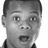
Emotion: surprise